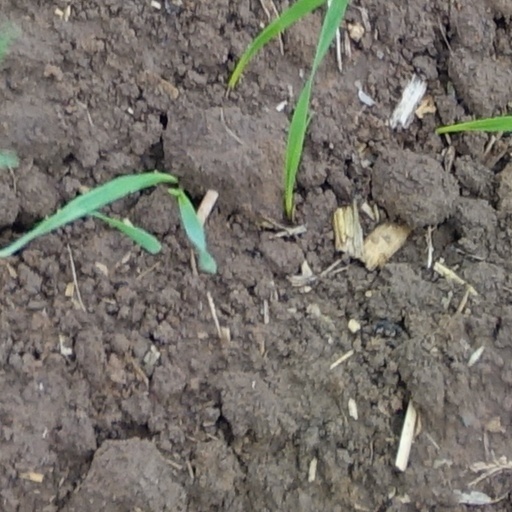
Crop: wheat